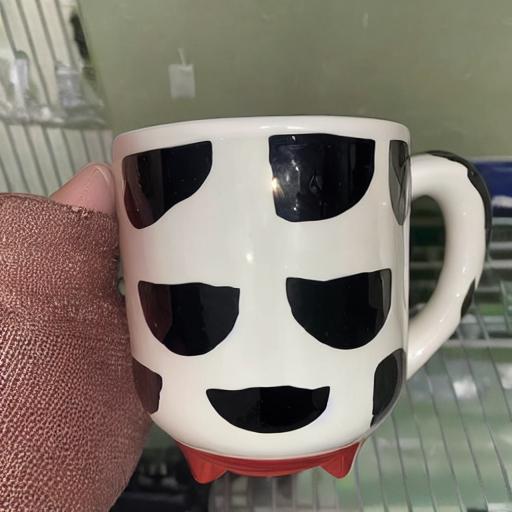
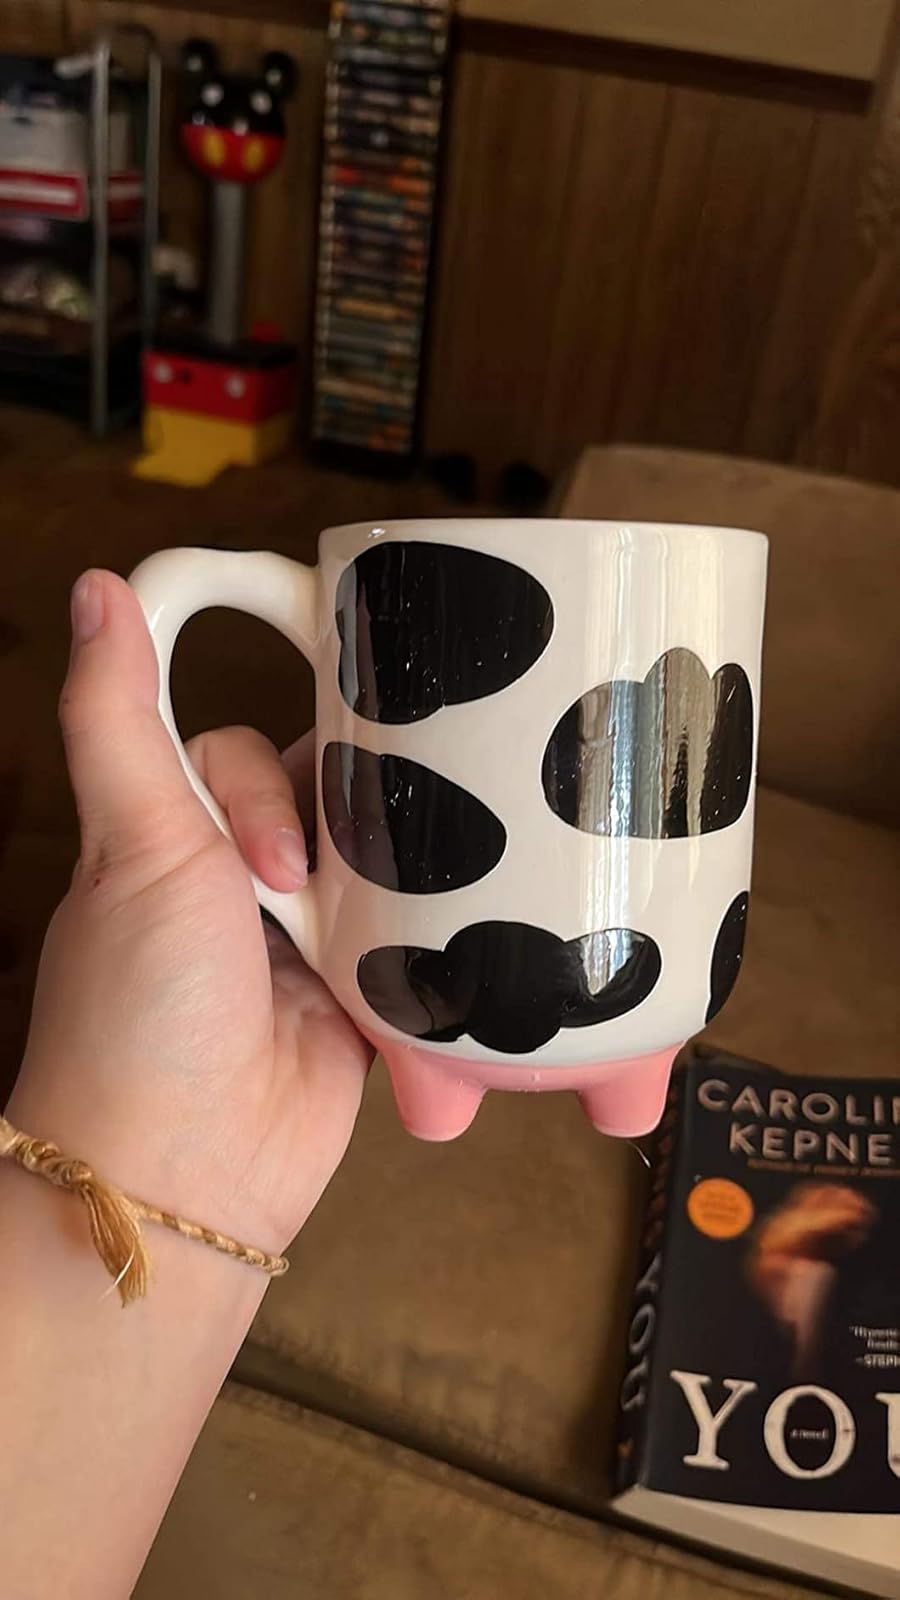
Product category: items_mug
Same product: no